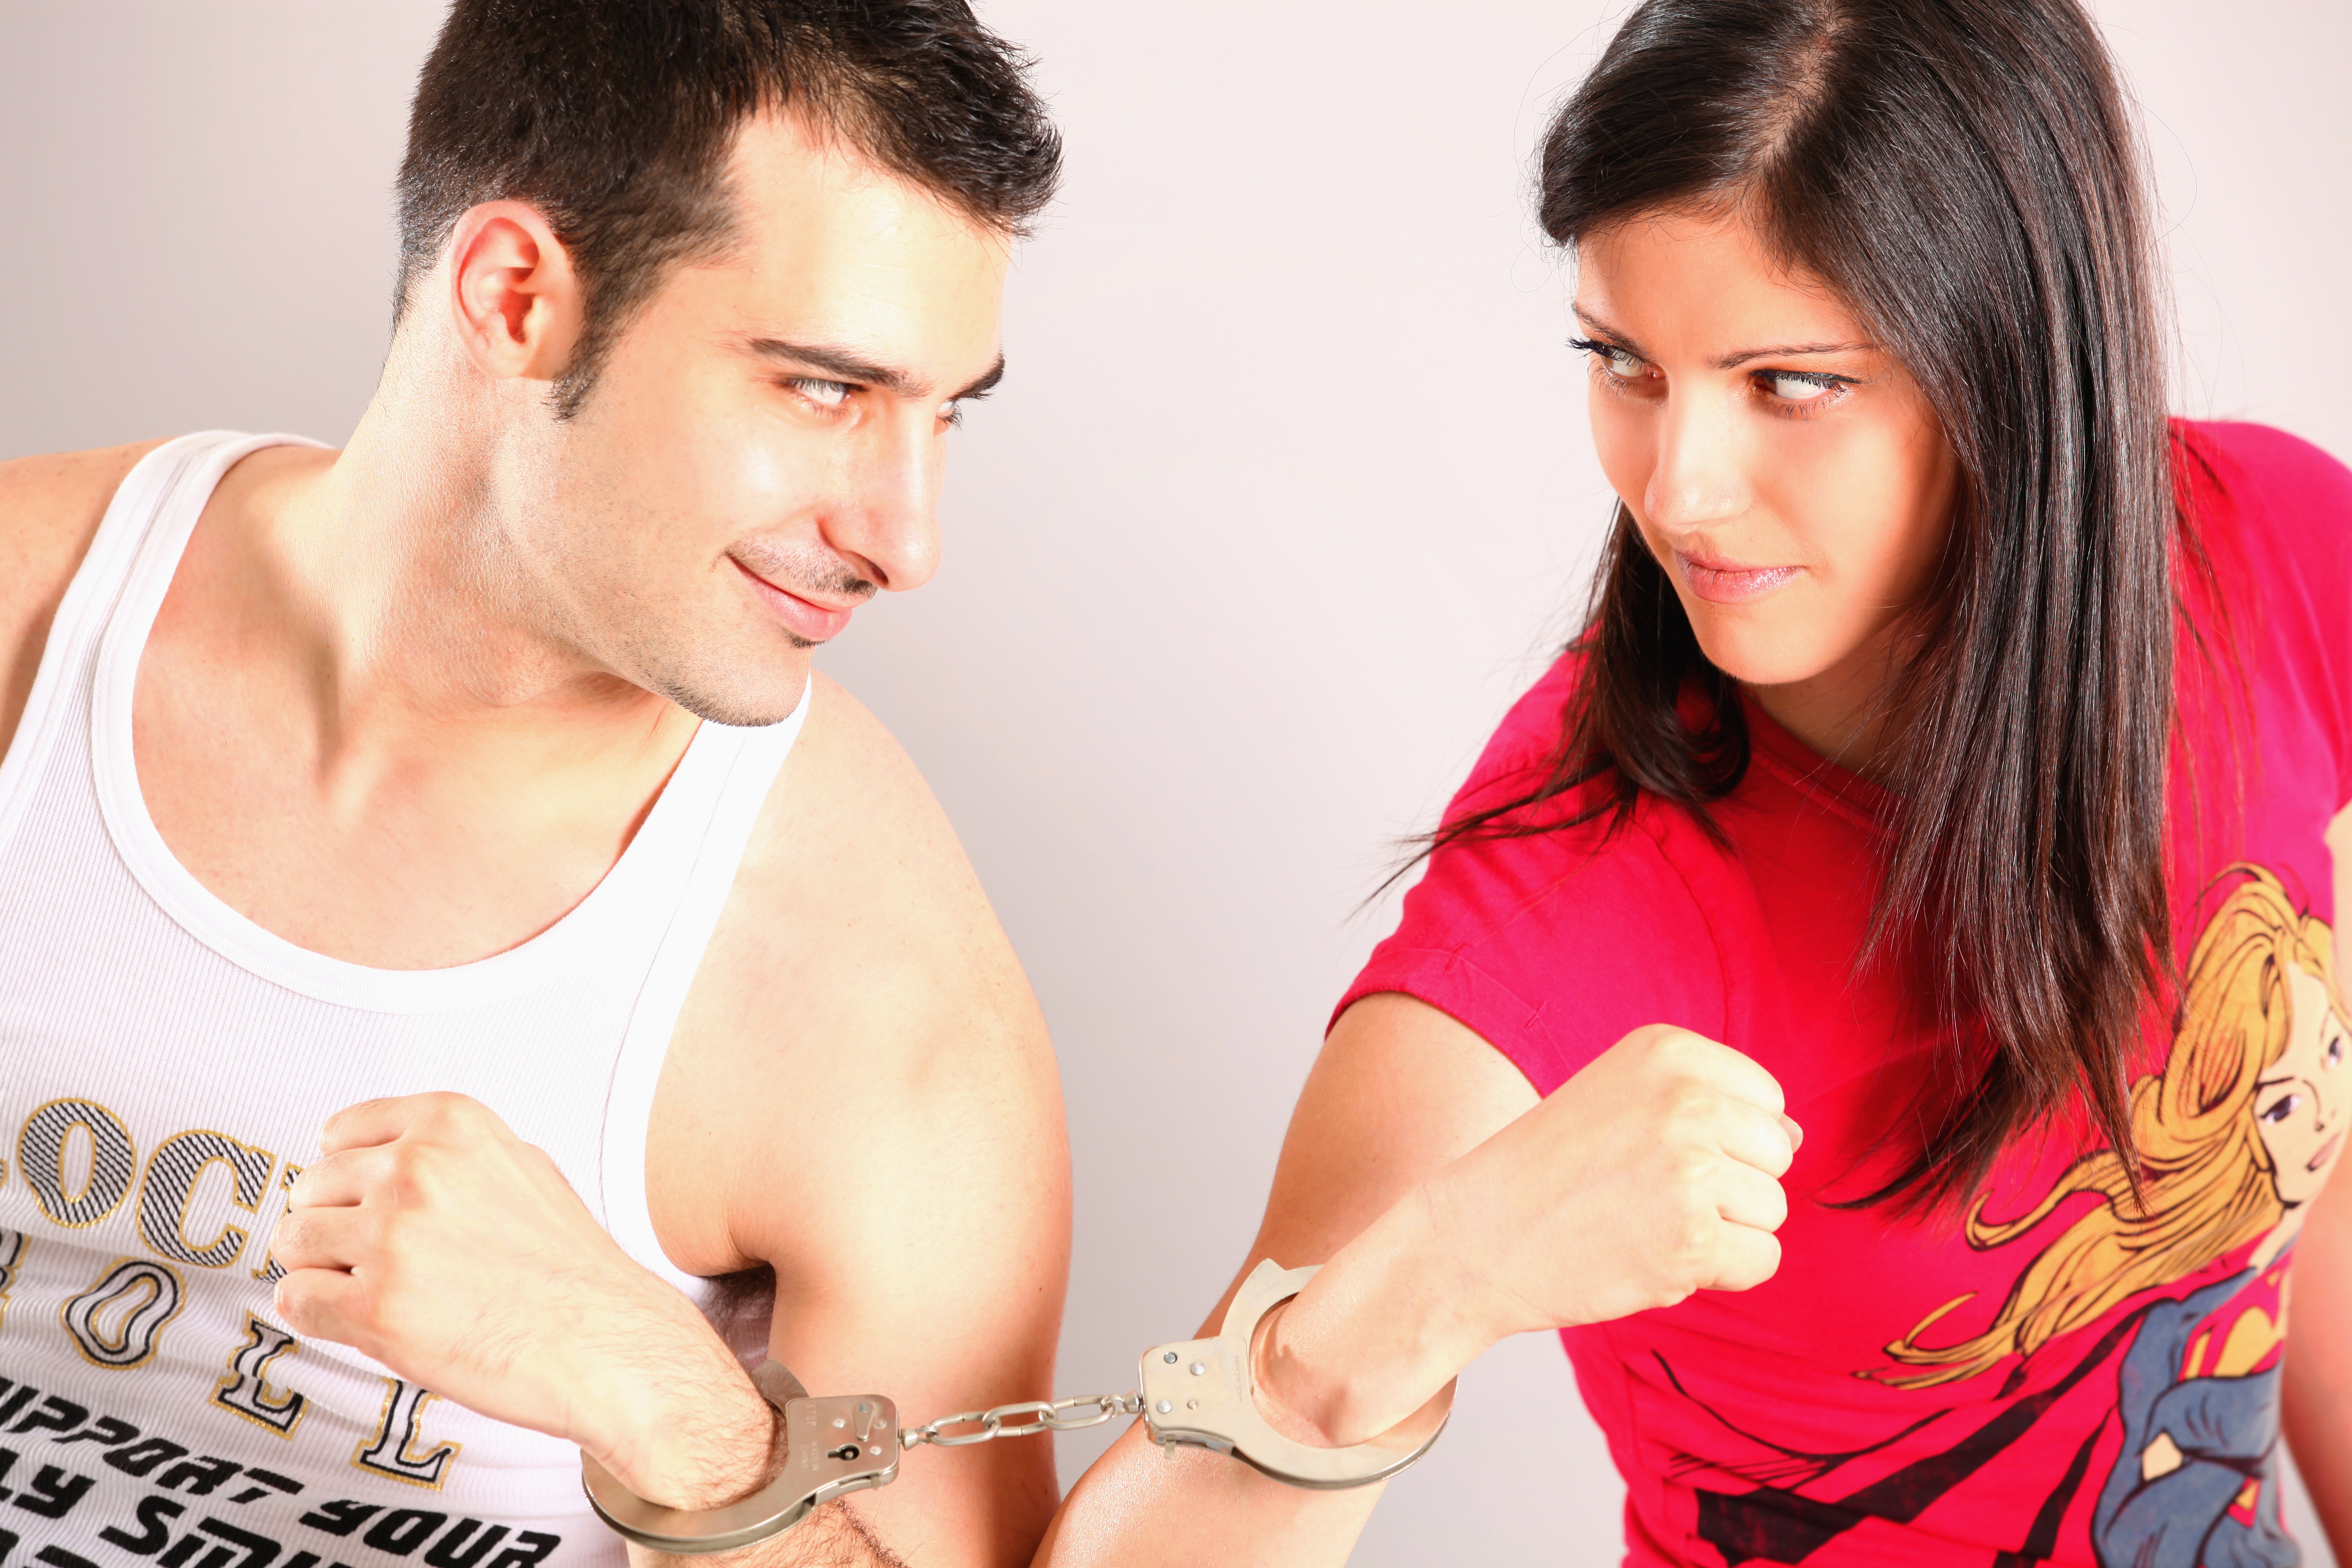
person, photography, chain, love, heart, model, couple, romance, together, wedding, bride, groom, marriage, engagement, muscle, human body, happiness, chains, hearts, passion, anniversary, boyfriends, feeling, feelings, valentine's day, fidelity, abdomen, photo shoot, handcuffs, promise, in love, newlyweds, sense, spouses